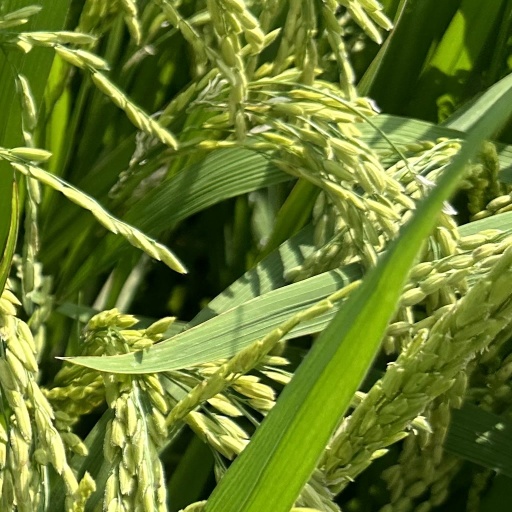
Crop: rice